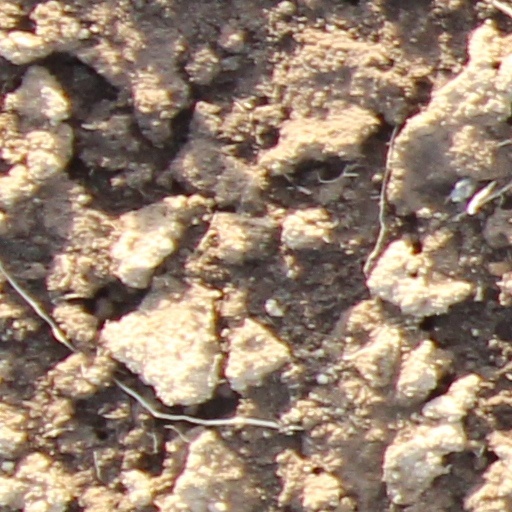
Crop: wheat